Plateletpheresis

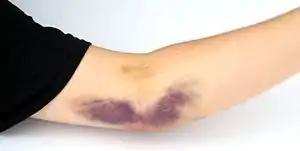
A hematoma caused by a dislodged needle during a plateletpheresis donation

Adverse conditions that can happen during a plateletpheresis donation are hypocalcemia, hematoma formation, and vasovagal reactions. The risk of these conditions is normally reduced by pre-donation education of the donors and change of apheresis machine configuration.